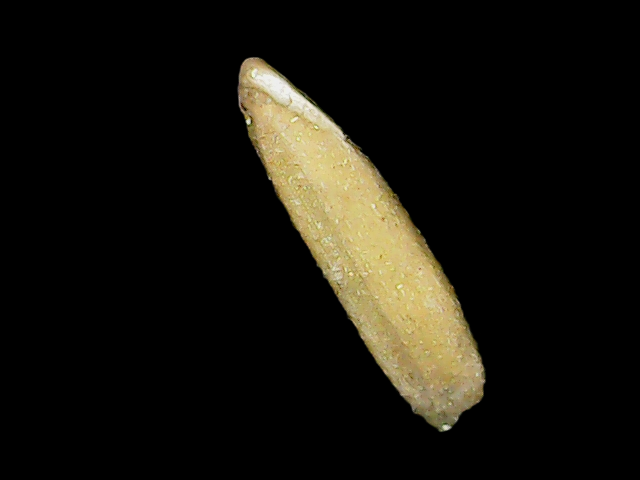
Rice variety: Binadhan16